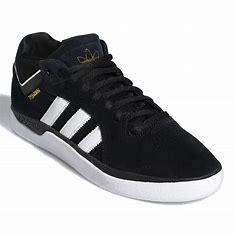
Brand: Adidas
Model: Tyshawn